Ivan Koloff

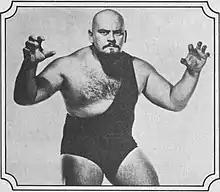
Koloff,

Oreal Donald Perras (August 25, 1942 – February 18, 2017) was a Canadian professional wrestler, better known by the ring name "the Russian Bear" Ivan Koloff, where he was billed from Russia and, following the dissolution of the Soviet Union, Ukraine. He was the third wrestler to hold the WWWF Championship. In April 2025, it was announced that Koloff would be inducted into the WWE Hall of Fame.